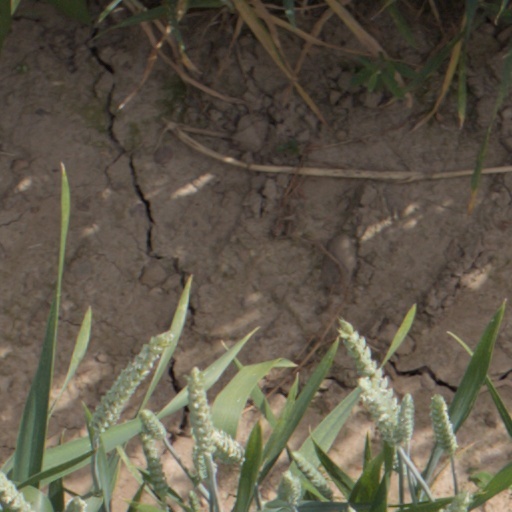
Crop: wheat